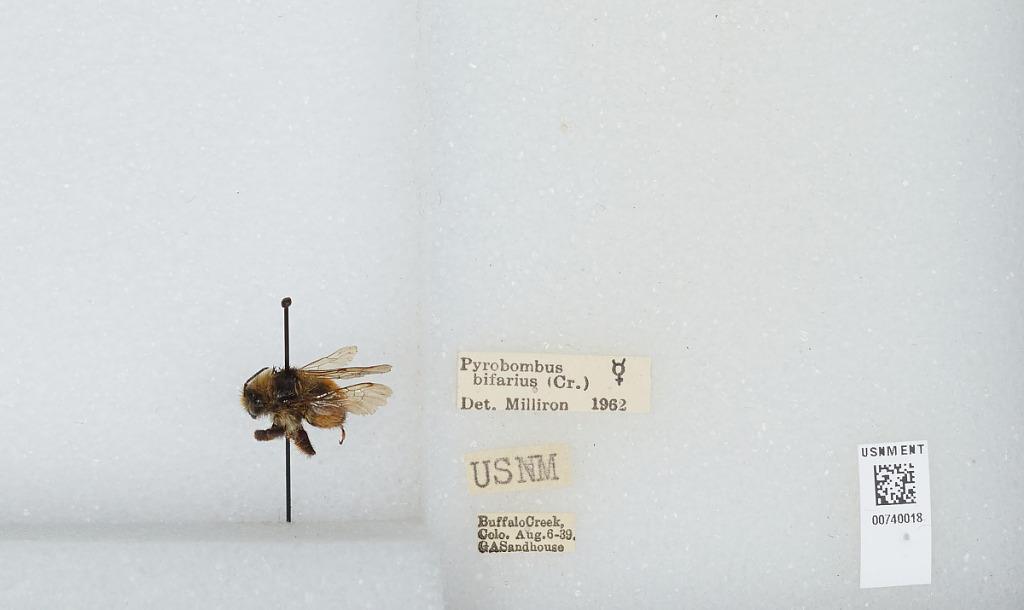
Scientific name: Bombus (Pyrobombus) bifarius Cresson
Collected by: G. Sandhouse
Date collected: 1939-8-6
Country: United States
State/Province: Colorado
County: Jefferson
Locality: Buffalo Creek
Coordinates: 39.3864, -105.27
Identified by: Milliron